Nun

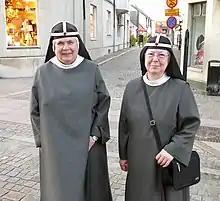
Two Birgitta sisters in Sweden 2019.

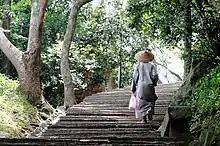
A Chinese nun ascending steps on Mount Putuo Shan island

Religious communities throughout England were destroyed by King Henry VIII when he separated the Church of England from papal authority during the English Reformation (see Dissolution of the Monasteries). Monasteries and convents were deprived of their lands and possessions, and monastics were forced to either live a secular life on a pension or flee the country. Many Catholic nuns went to France.